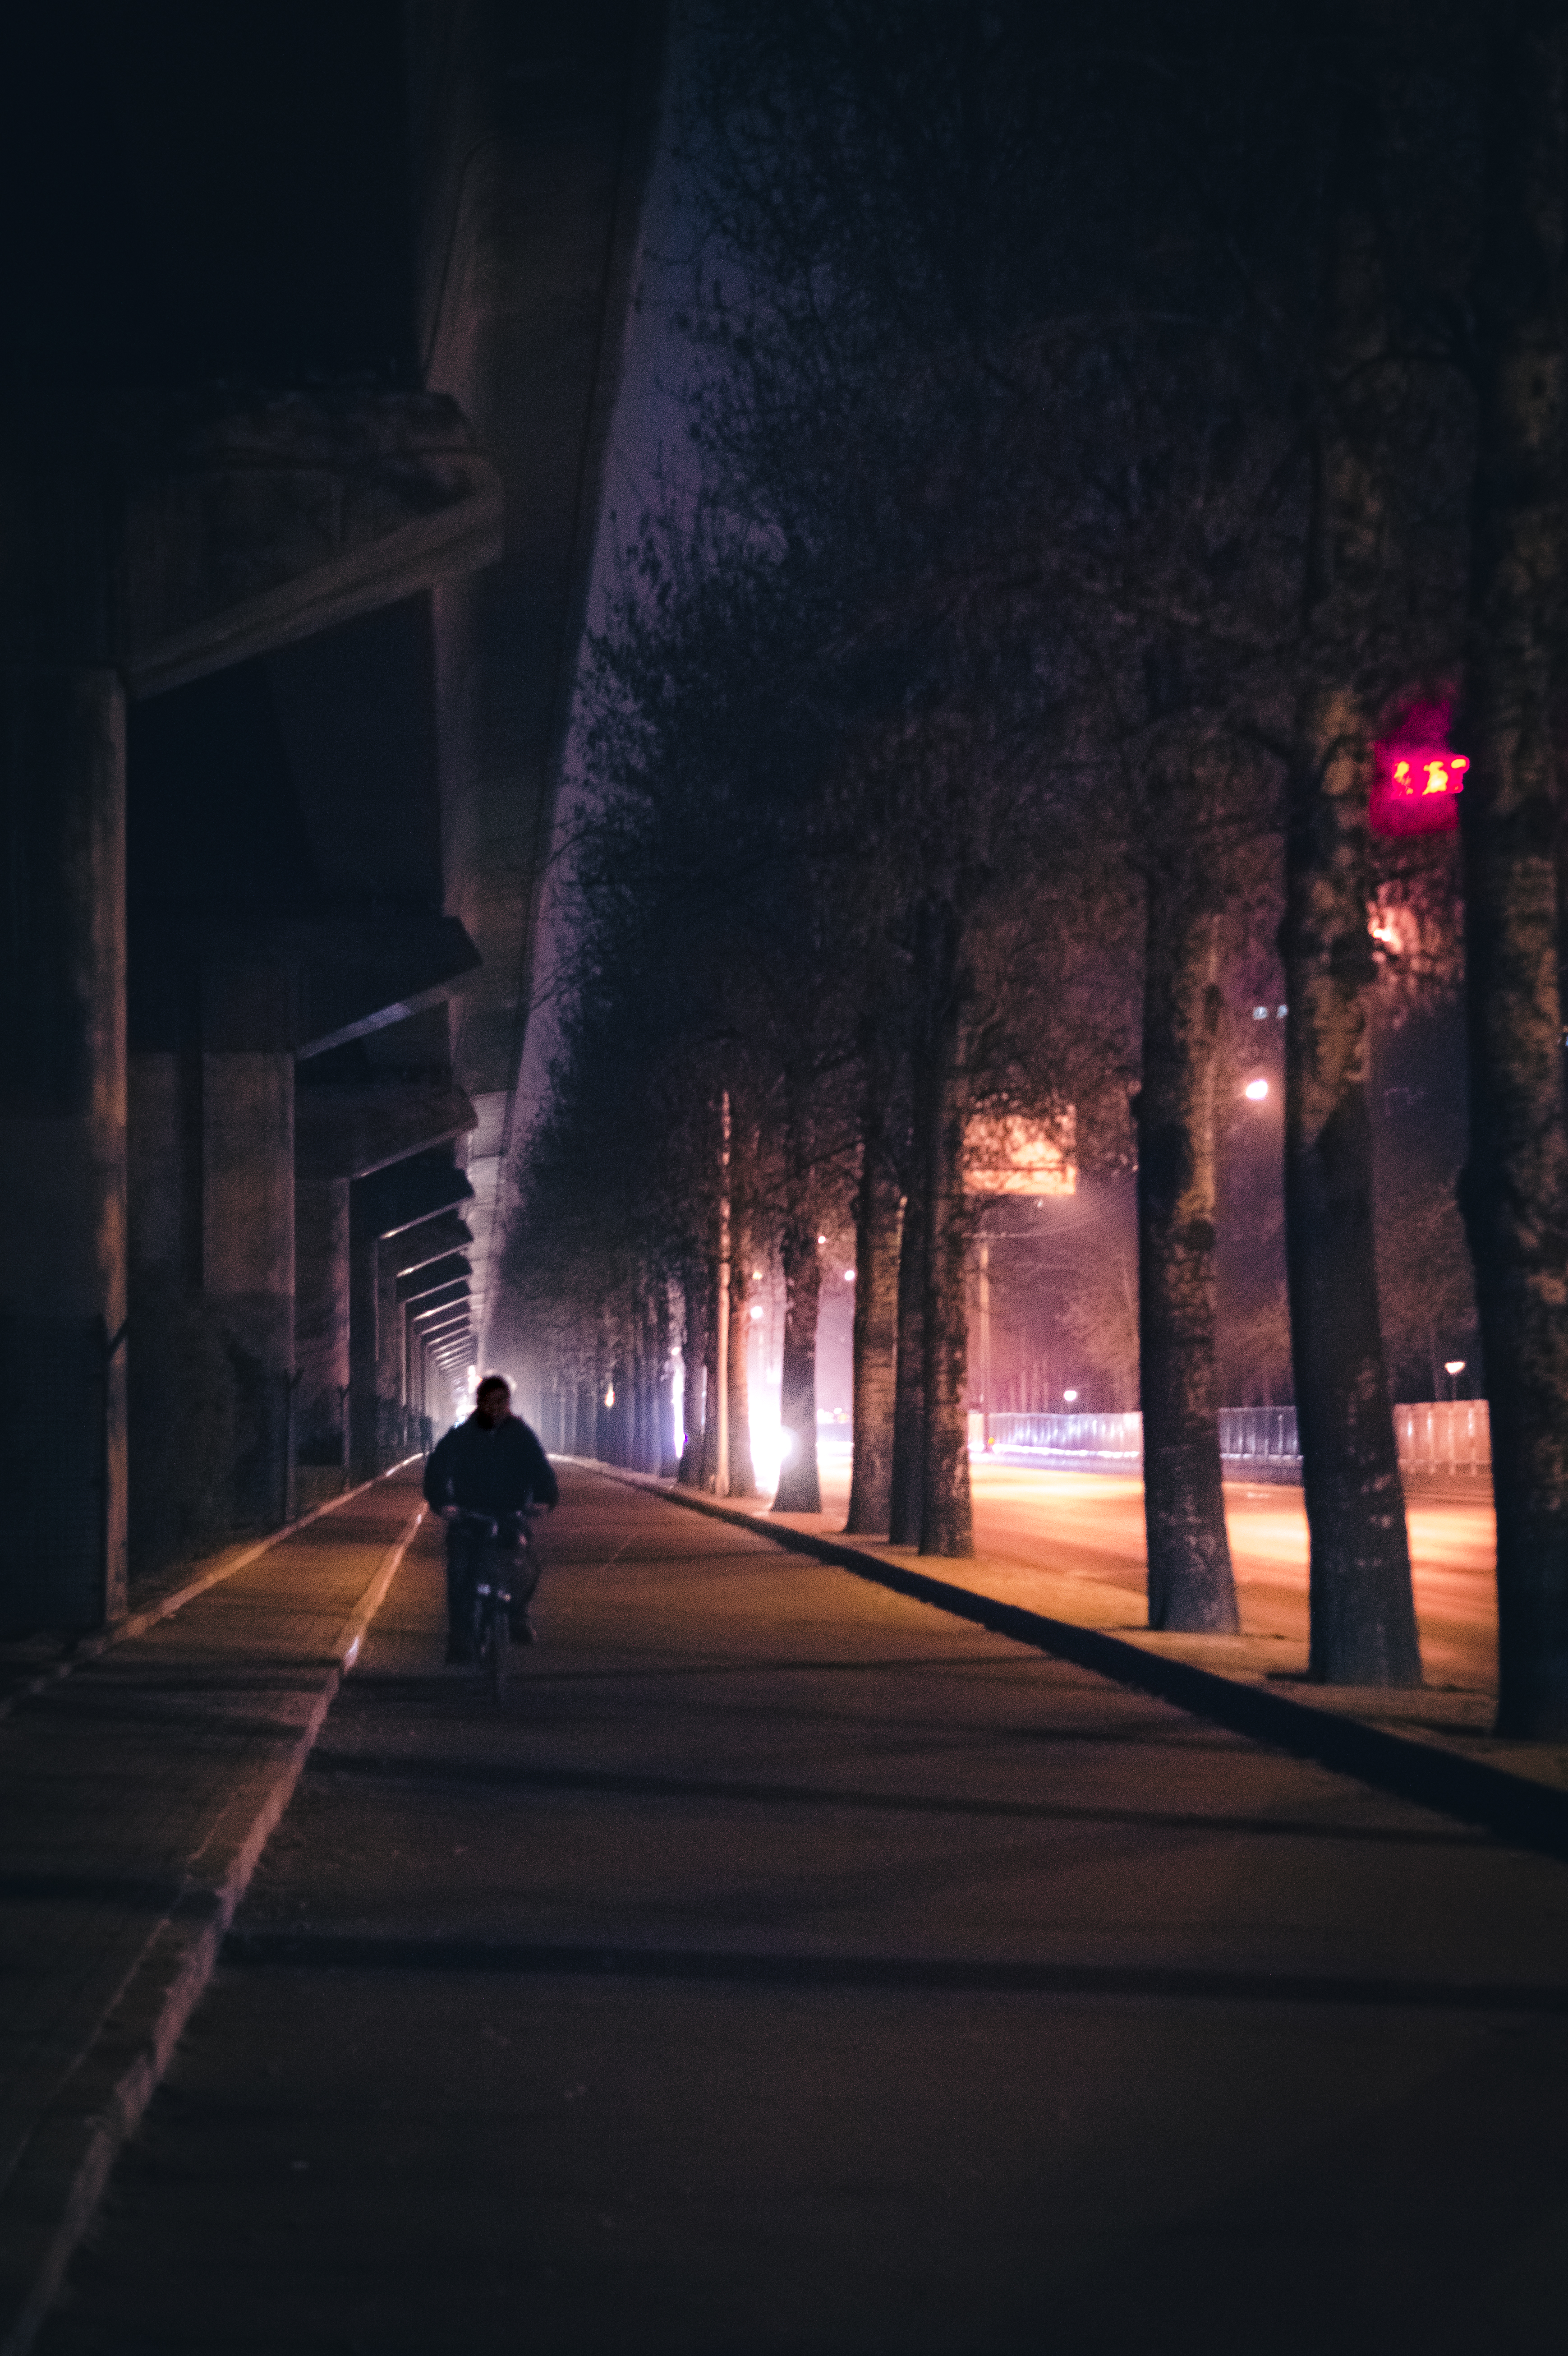
horizon, light, street, night, sunlight, morning, dusk, evening, reflection, darkness, street light, motorbike, lighting, lines, beijing, china, midnight, leading, sonystreetphotographer